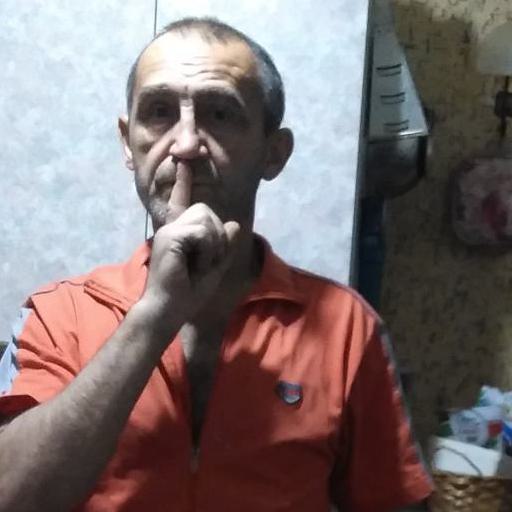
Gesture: mute